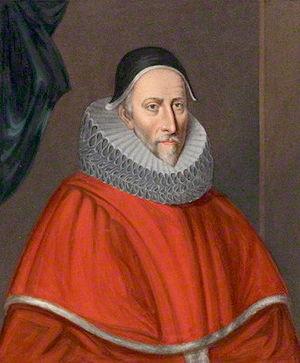
Sir Thomas Crewe, né le 3 avril 1564 et mort le 1ᵉʳ février 1634, est un avocat et homme politique anglais.
La circonscription de Lichfield est une circonscription située dans le Staffordshire, représentée dans la Chambre des Communes du Parlement britannique depuis 1997 par Michael Fabricant du Parti conservateur.